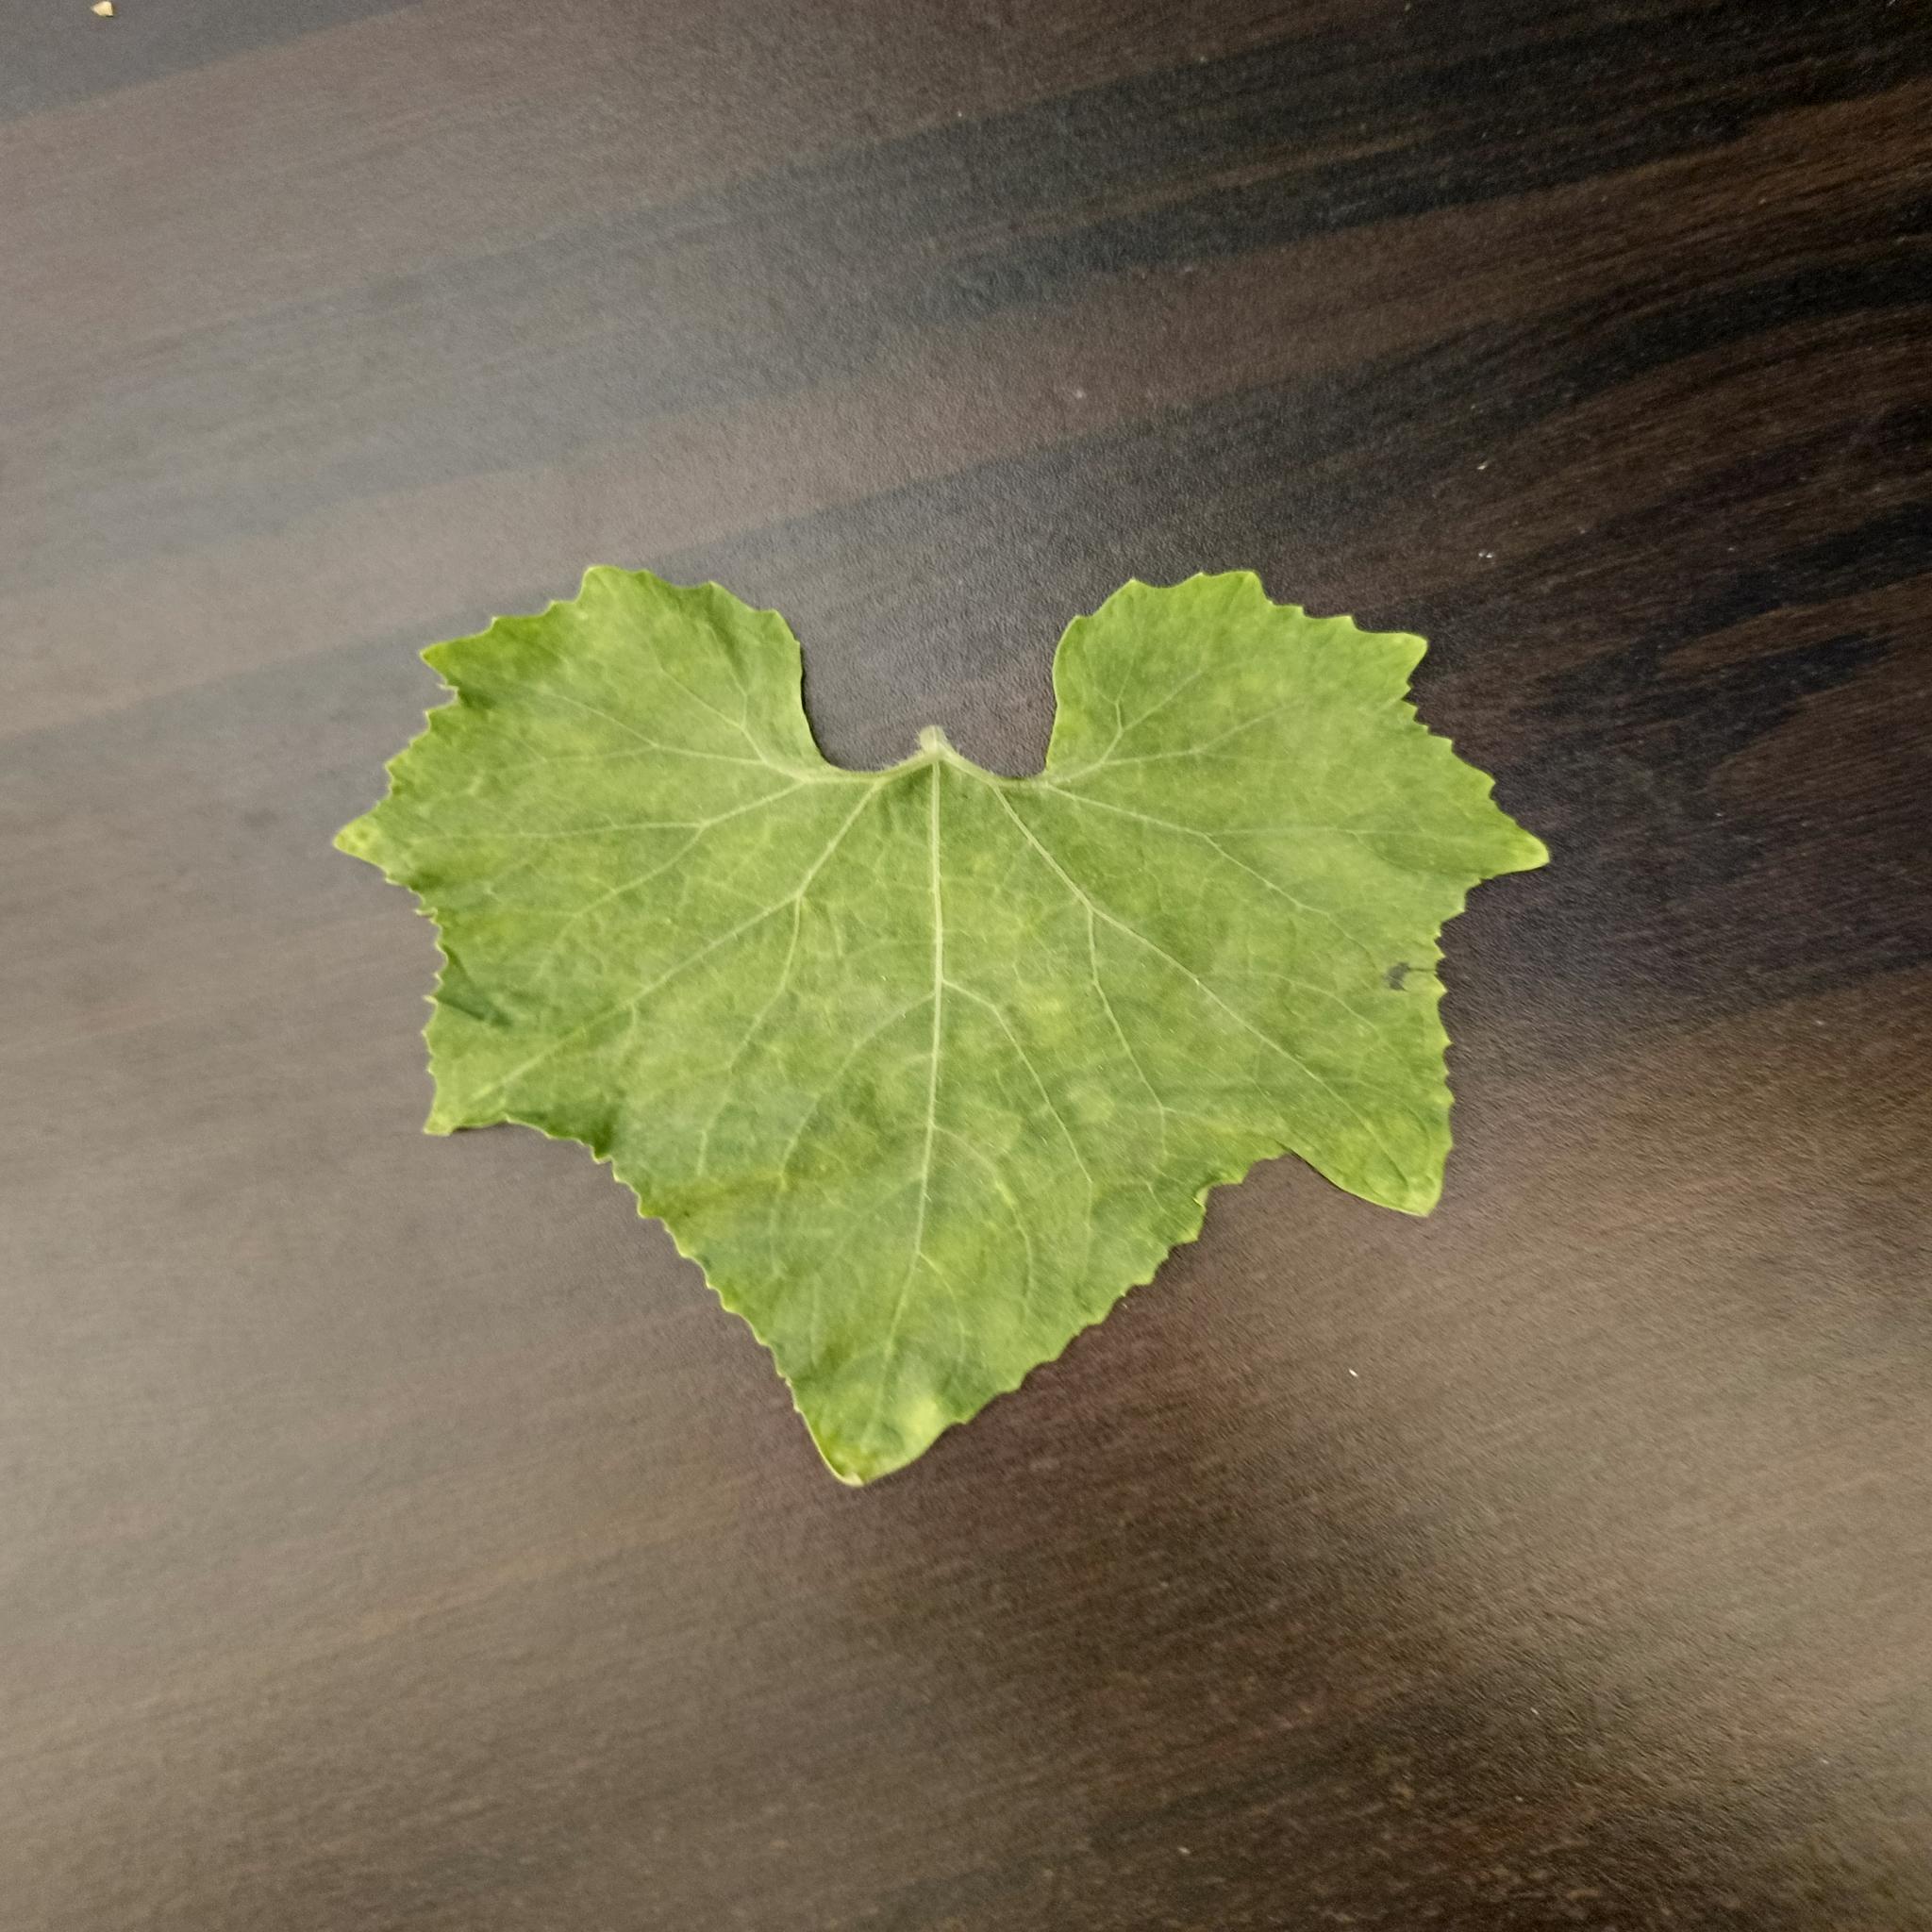
Label: Healthy